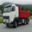
Label: truck